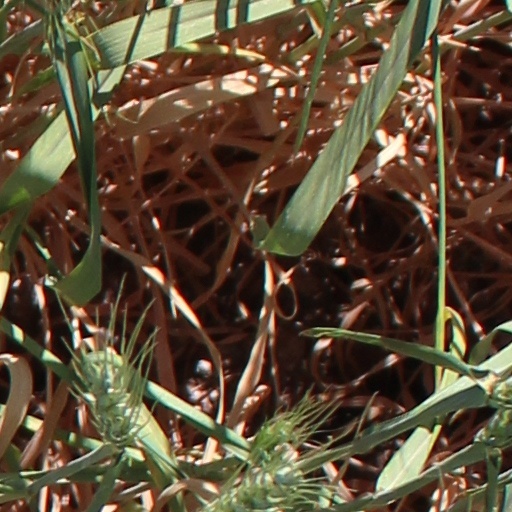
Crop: wheat